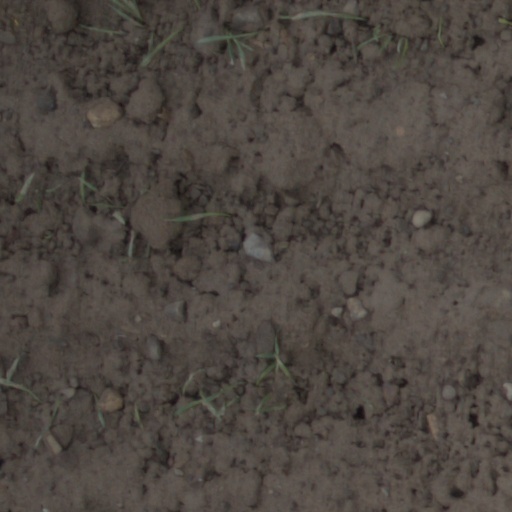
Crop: wheat